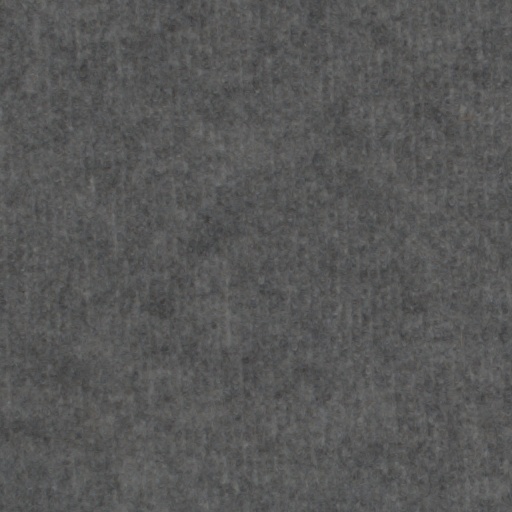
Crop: wheat